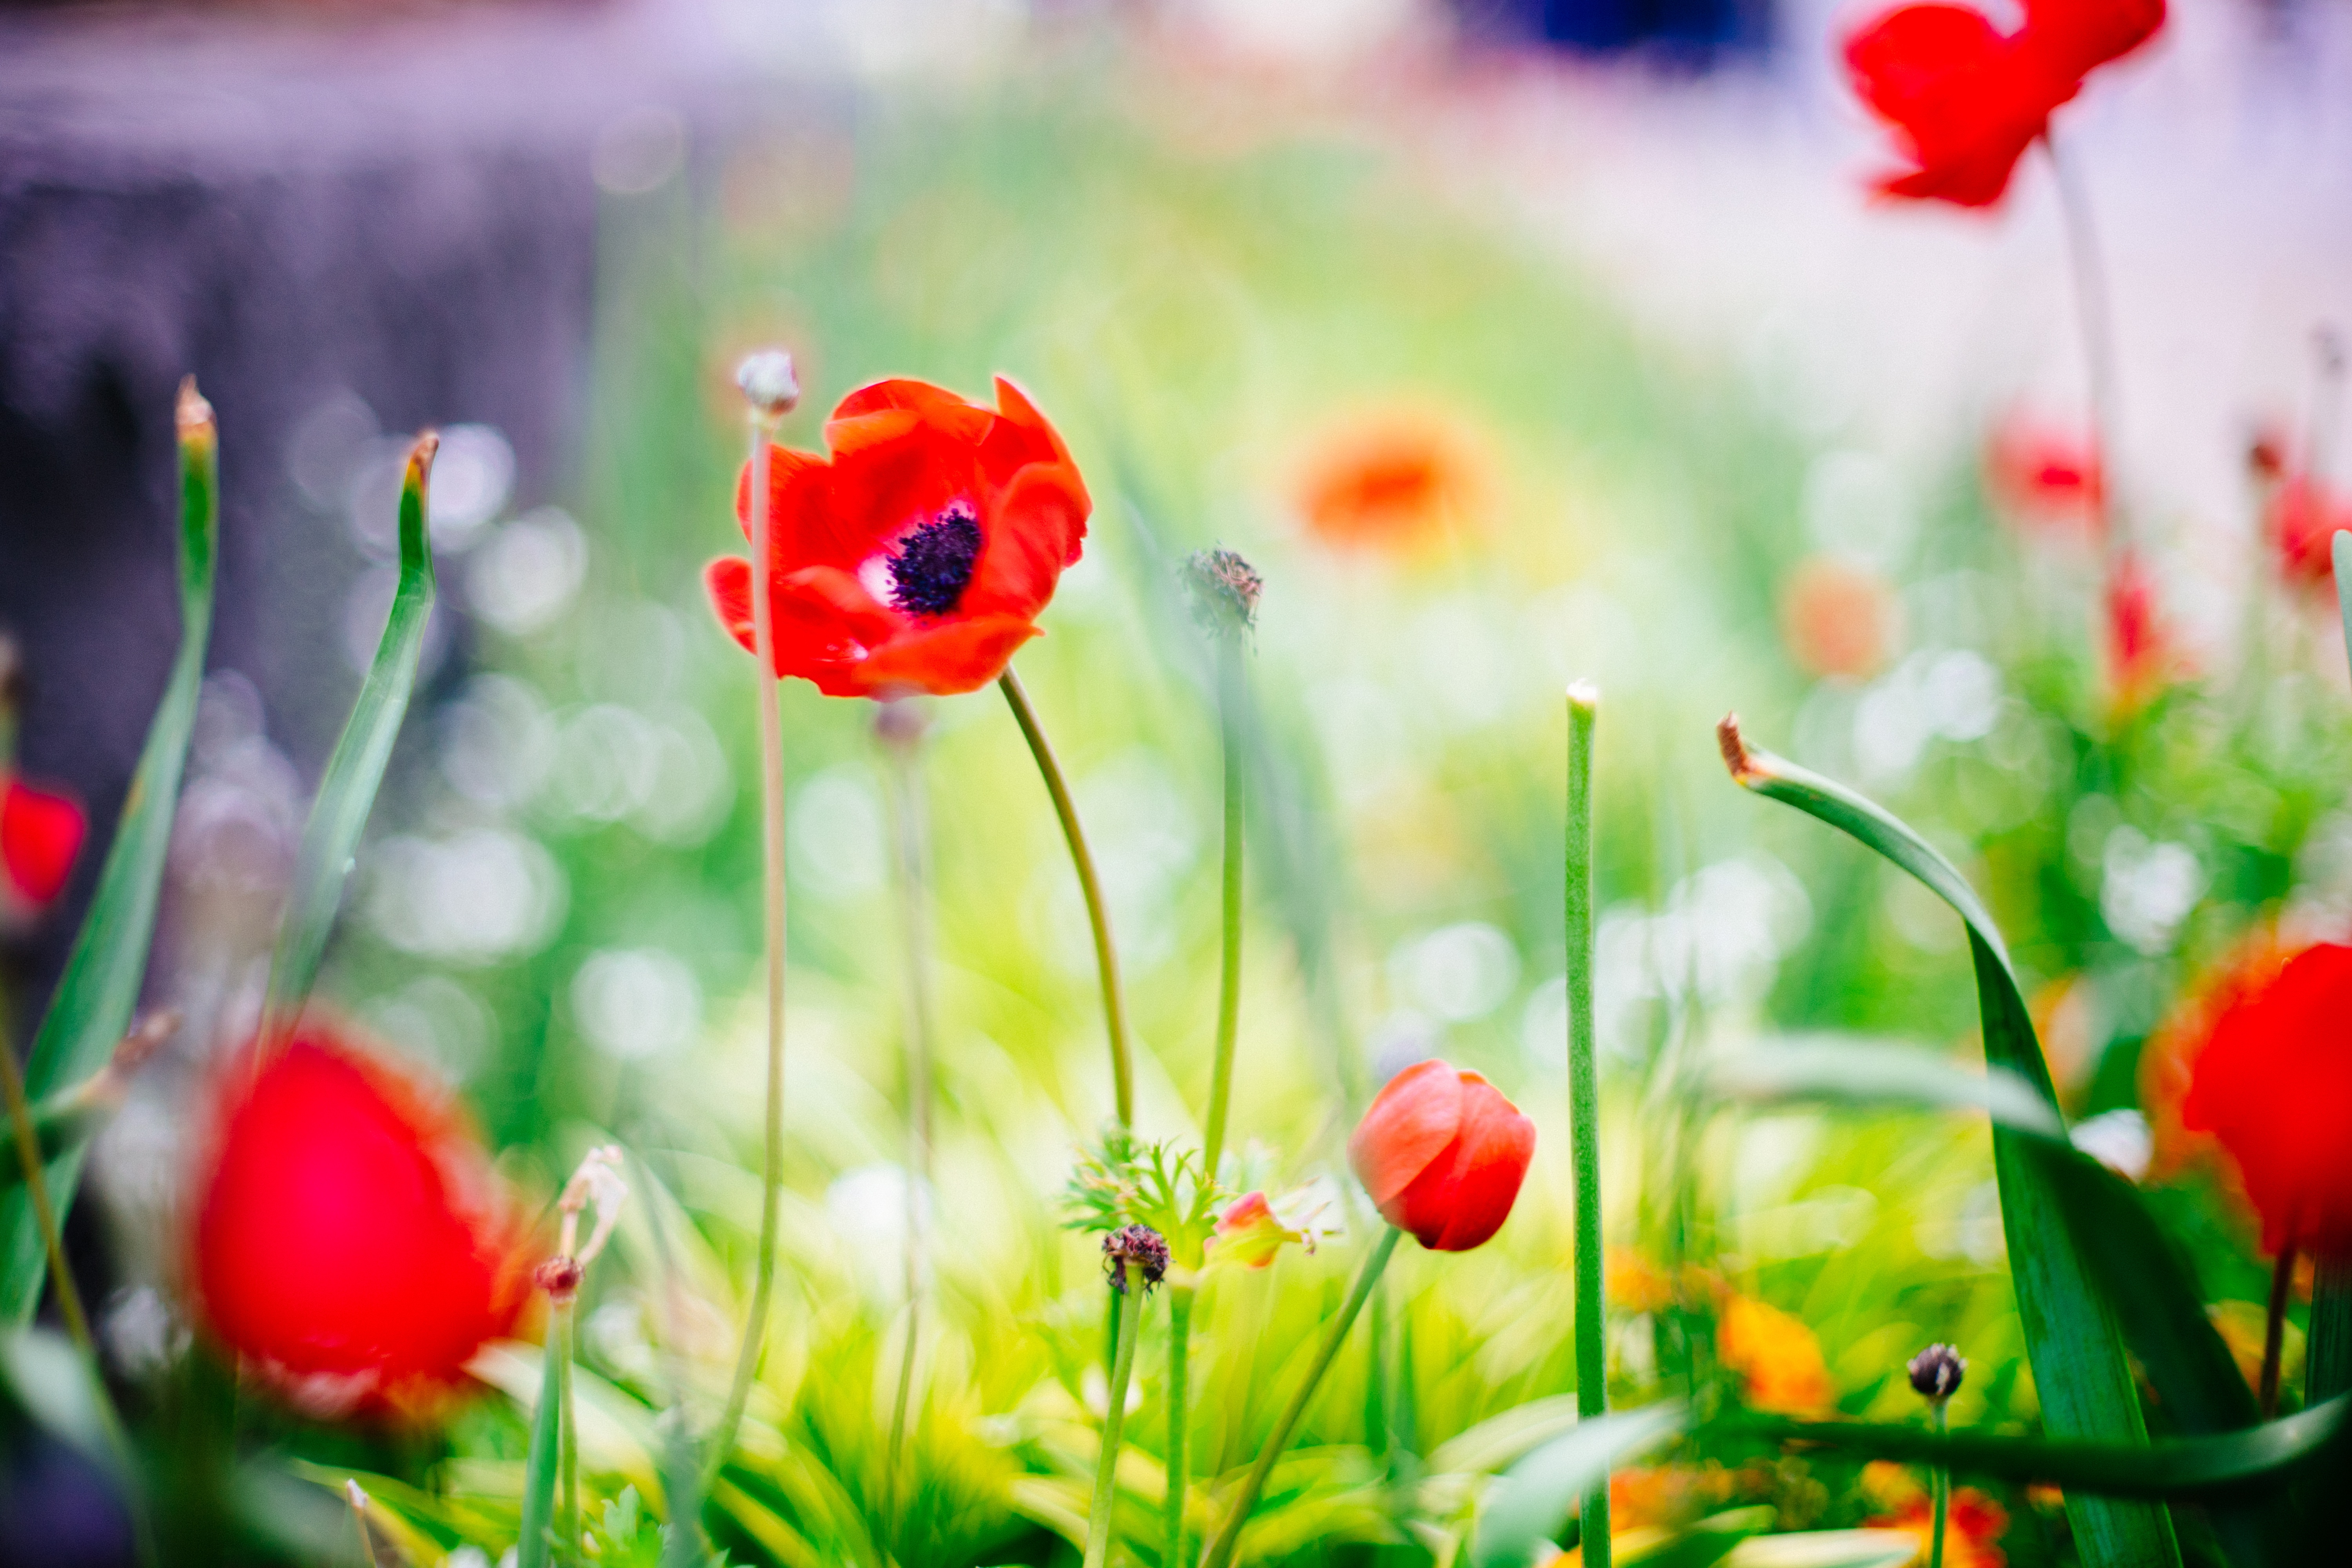
nature, grass, blossom, plant, meadow, leaf, flower, petal, green, red, botany, flora, wildflower, close up, poppy, coquelicot, macro photography, flowering plant, land plant, poppy family